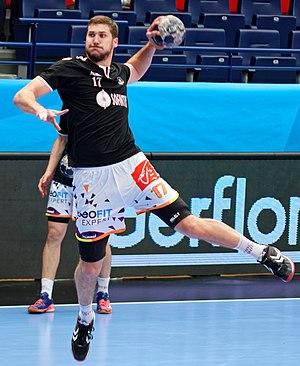
Huitième de finale de la ligue des champions 2016-17 entre le PSG et le HBC Nantes. A Coubertin, le 1er avril 2017. http://www.eurohandball.com/ec/cl/men/2016-17/match/4/002/HBC+Nantes+-+Paris+Saint-Germain+Handball
Florian Delecroix, né le 17 mars 1994, est un joueur de handball français évoluant au poste de arrière droit.